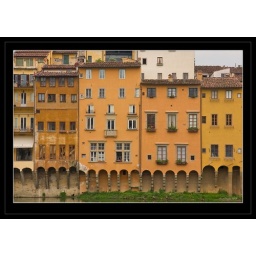
Old houses by the river